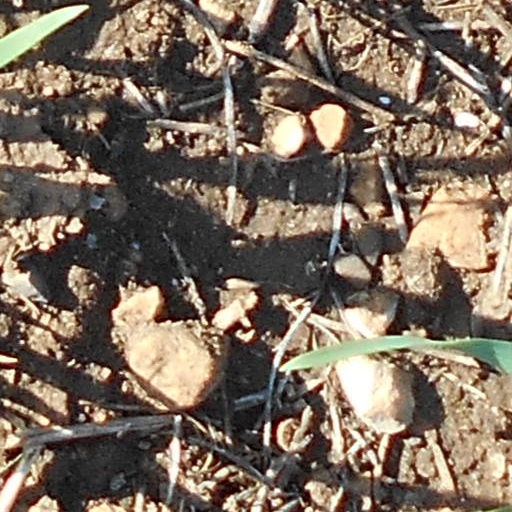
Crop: wheat